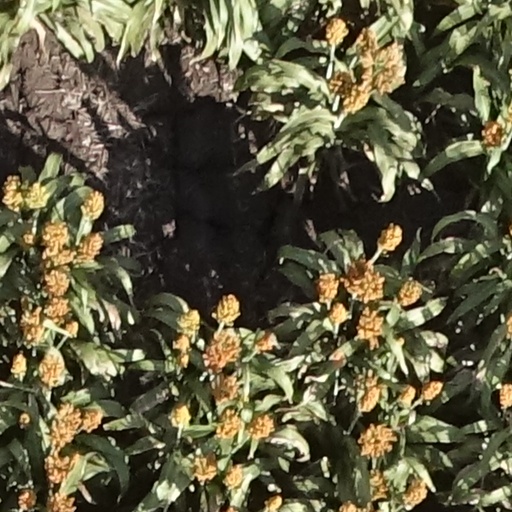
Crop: sorghum